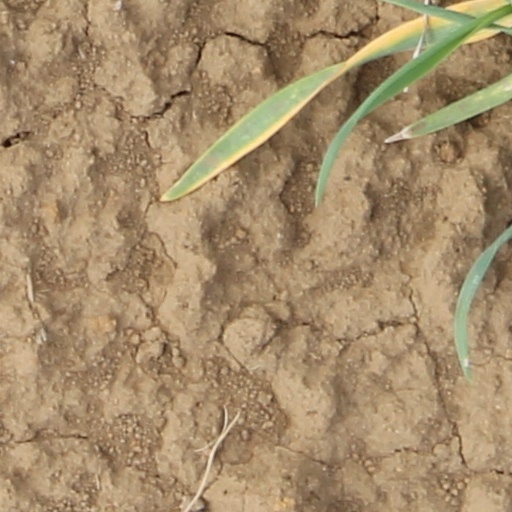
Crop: wheat